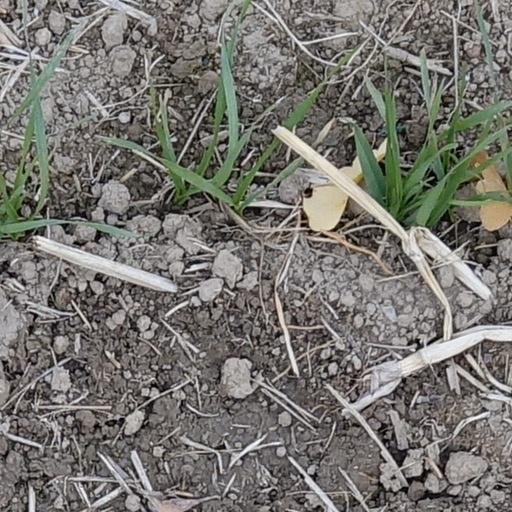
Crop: wheat